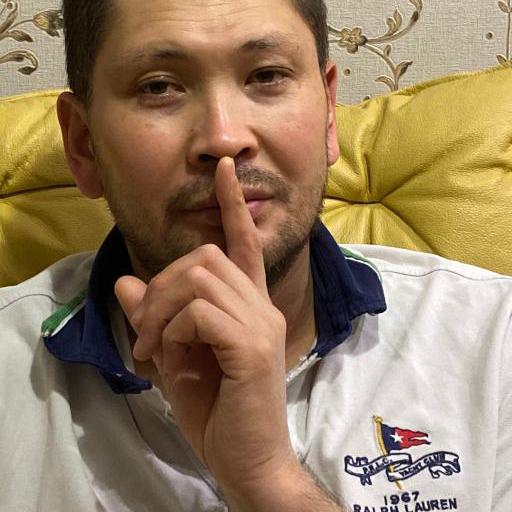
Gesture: mute